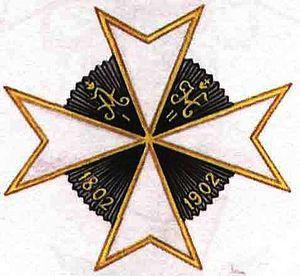
Le Corps des Pages ou Corps des Pages de Sa Majesté impériale était l'académie militaire la plus prestigieuse de l'ancienne Russie impériale. Il préparait les fils de noblesse russe à la carrière militaire, tandis que l'École impériale de Jurisprudence les préparait aux hautes carrières de l'administration civile.